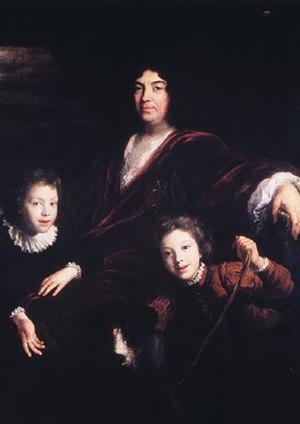
Louis (1689-1745) VIème Duc de Gramont (1741) Et ses deux fils
Antoine-Adrien-Charles, comte de Gramont d'Aster, est un général français.